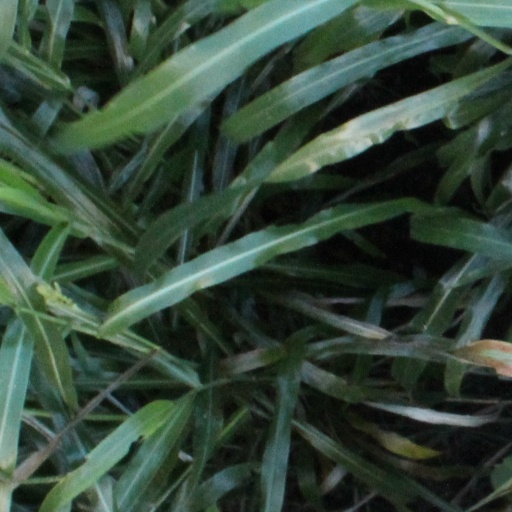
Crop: sorghum